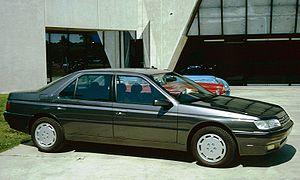
Peugeot est un constructeur automobile français. L'entreprise familiale qui précède l'actuelle entreprise Peugeot est fondée en 1810, lors de la transformation du moulin familial sis à Hérimoncourt en aciérie. Différentes branches de la famille vont se lancer dans des productions très diversifiées, mais toutes basées sur l'acier